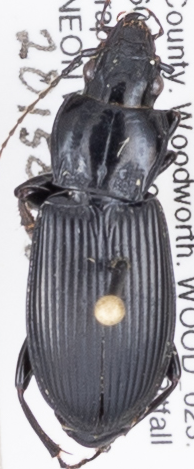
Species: Pterostichus melanarius melanarius
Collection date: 2015-09-02
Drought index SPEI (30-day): -0.8
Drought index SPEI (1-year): -0.17
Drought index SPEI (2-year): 0.8